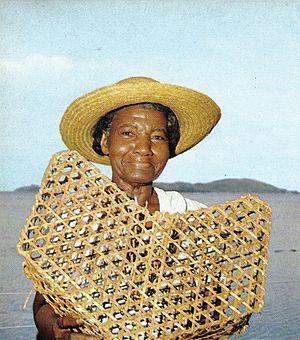
Une nasse est un piège destiné à être immergé, pour capturer des animaux. Une autre technique est celle des barrages à poissons, servant à retenir les poissons pris au piège en amont du cours d'eau, ou à marée descendante sur le littoral.